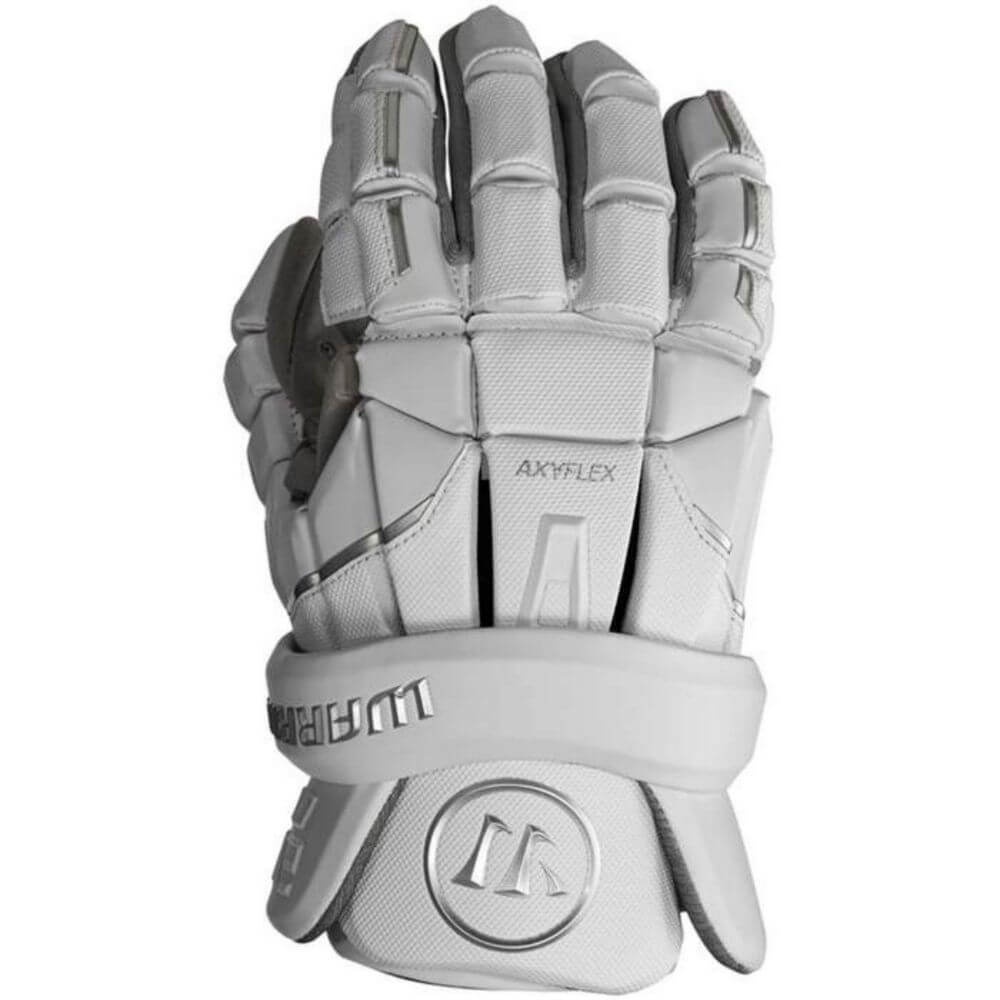
Warrior Evo QX Lacrosse Gloves
AXYFLEX technology promotes peak wrist flexibility while dodging, passing, and shooting. Authentic Pro Palm+ is our simplest palm construction, provides a comfort form with unmatched stick feel. Impax high density foam that is molded and segmented in key impact areas for high impact performance. Wartech Liner aids in ventilation and wicking away moisture.
Brand: Warrior
Category: Sporting Goods > Athletics > Field Hockey & Lacrosse > Lacrosse Equipment Sets